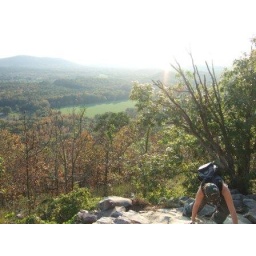
beautiful clear view of the areas below the mountain as a friend works her way back up.